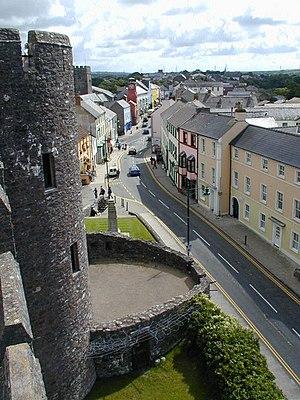
Pembroke est le nom de l'ancienne capitale du comté du même nom, ou Pembrokeshire, au sud-ouest du pays de Galles, célèbre pour son château commencé en 1093 et achevé pour sa plus grande part en 1296.